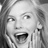
Emotion: surprise